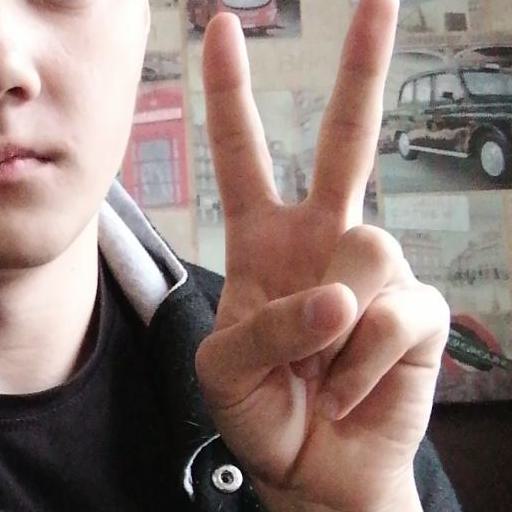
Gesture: peace